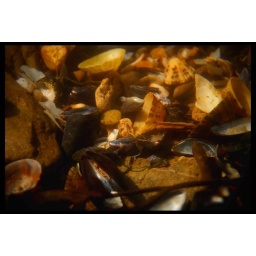
under the water in the rock pools!